Jock Morison

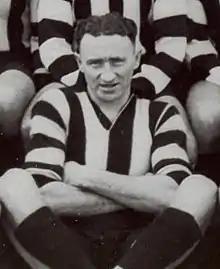
Morison in 1939

Jock Morison (5 December 1914 – 10 March 1991) was an Australian rules footballer who played with Collingwood in the Victorian Football League (VFL).